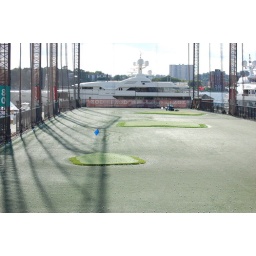
It's real golf balls and real targets and a ship passing by